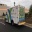
Label: ambulance